Tofu

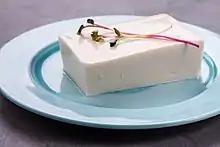
Soft tofu

Soft tofu, also known as "silken tofu", is called "nèndòufu" ("soft tofu") or "huádòufu" ("smooth tofu") in Chinese; "kinugoshi-dōfu" ("silk-filtered tofu") in Japanese; and "yeon-dubu" ("soft tofu") in Korean. Gelled with gypsum, this tofu is undrained, and unpressed, and contains a high moisture content. Silken tofu is produced by coagulating soy milk without cutting the curd. Silken tofu is available in several consistencies, including soft and firm, but all silken tofu is more delicate than regular firm tofu (pressed tofu) and it has different culinary uses. Silken tofu can be used as a substitute for dairy products and eggs, especially for smoothies and baked desserts.